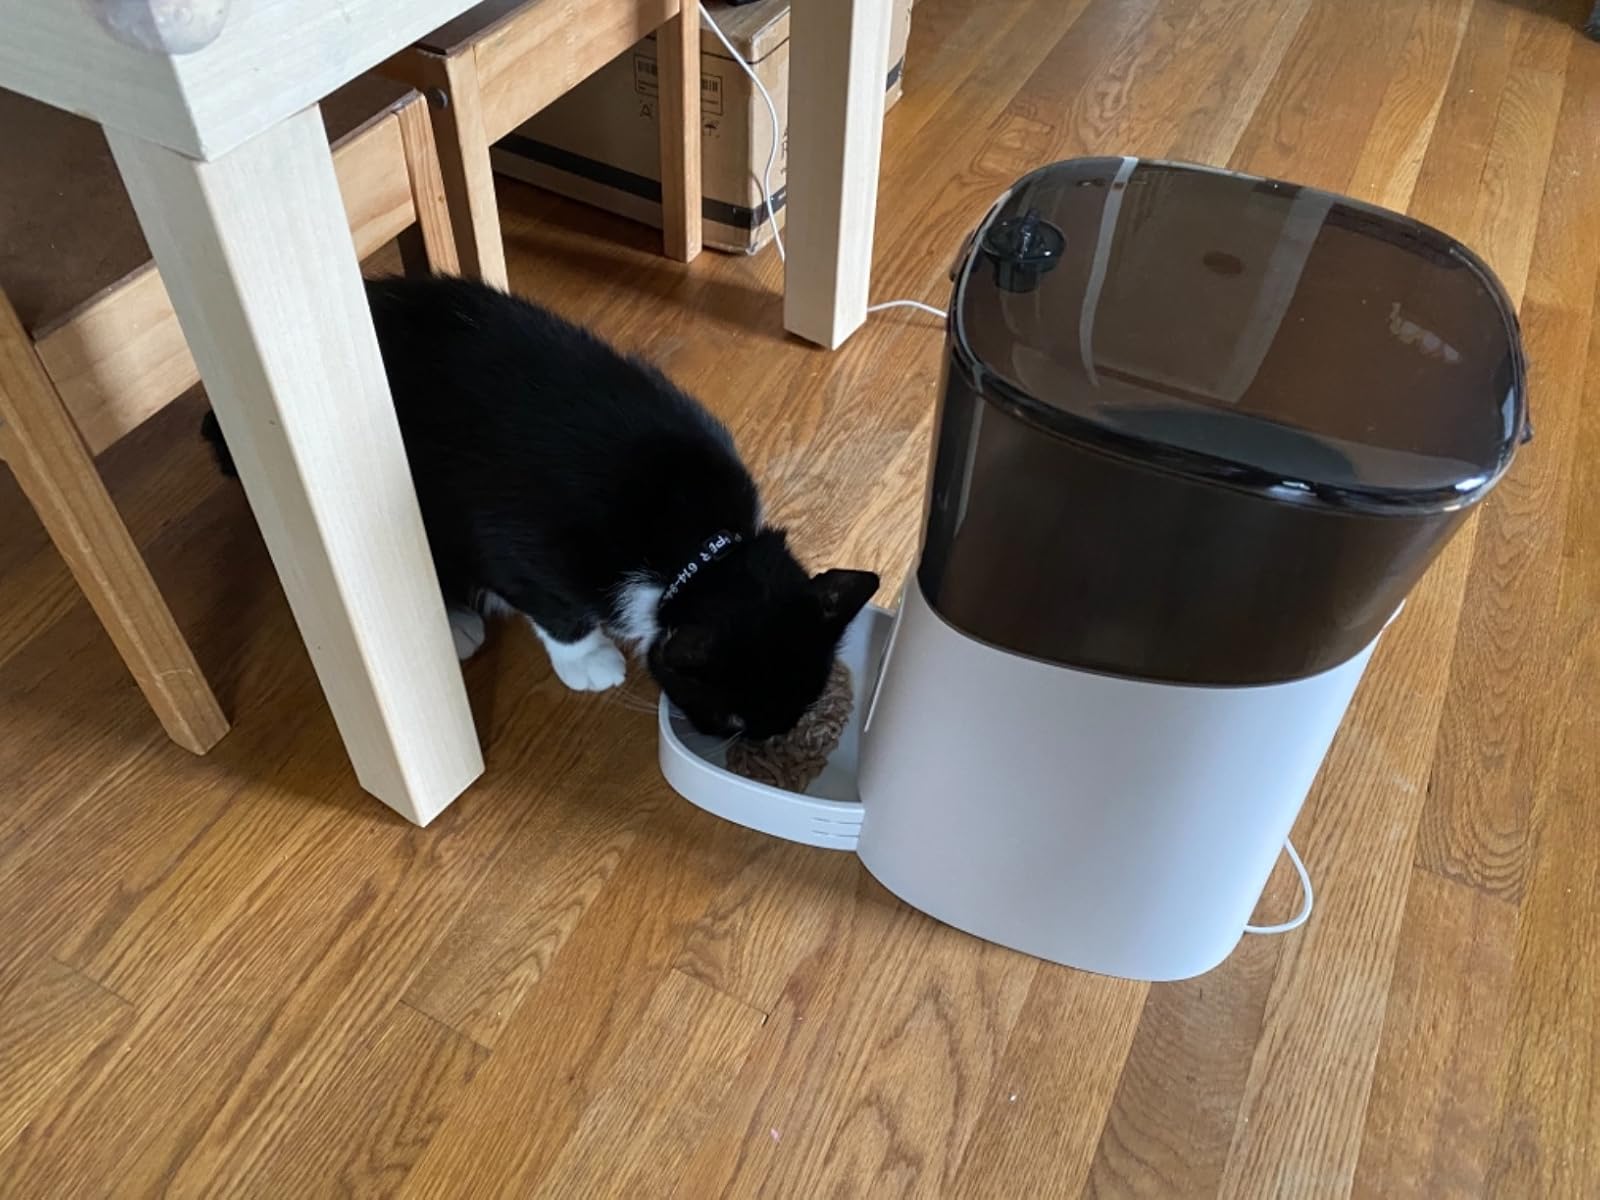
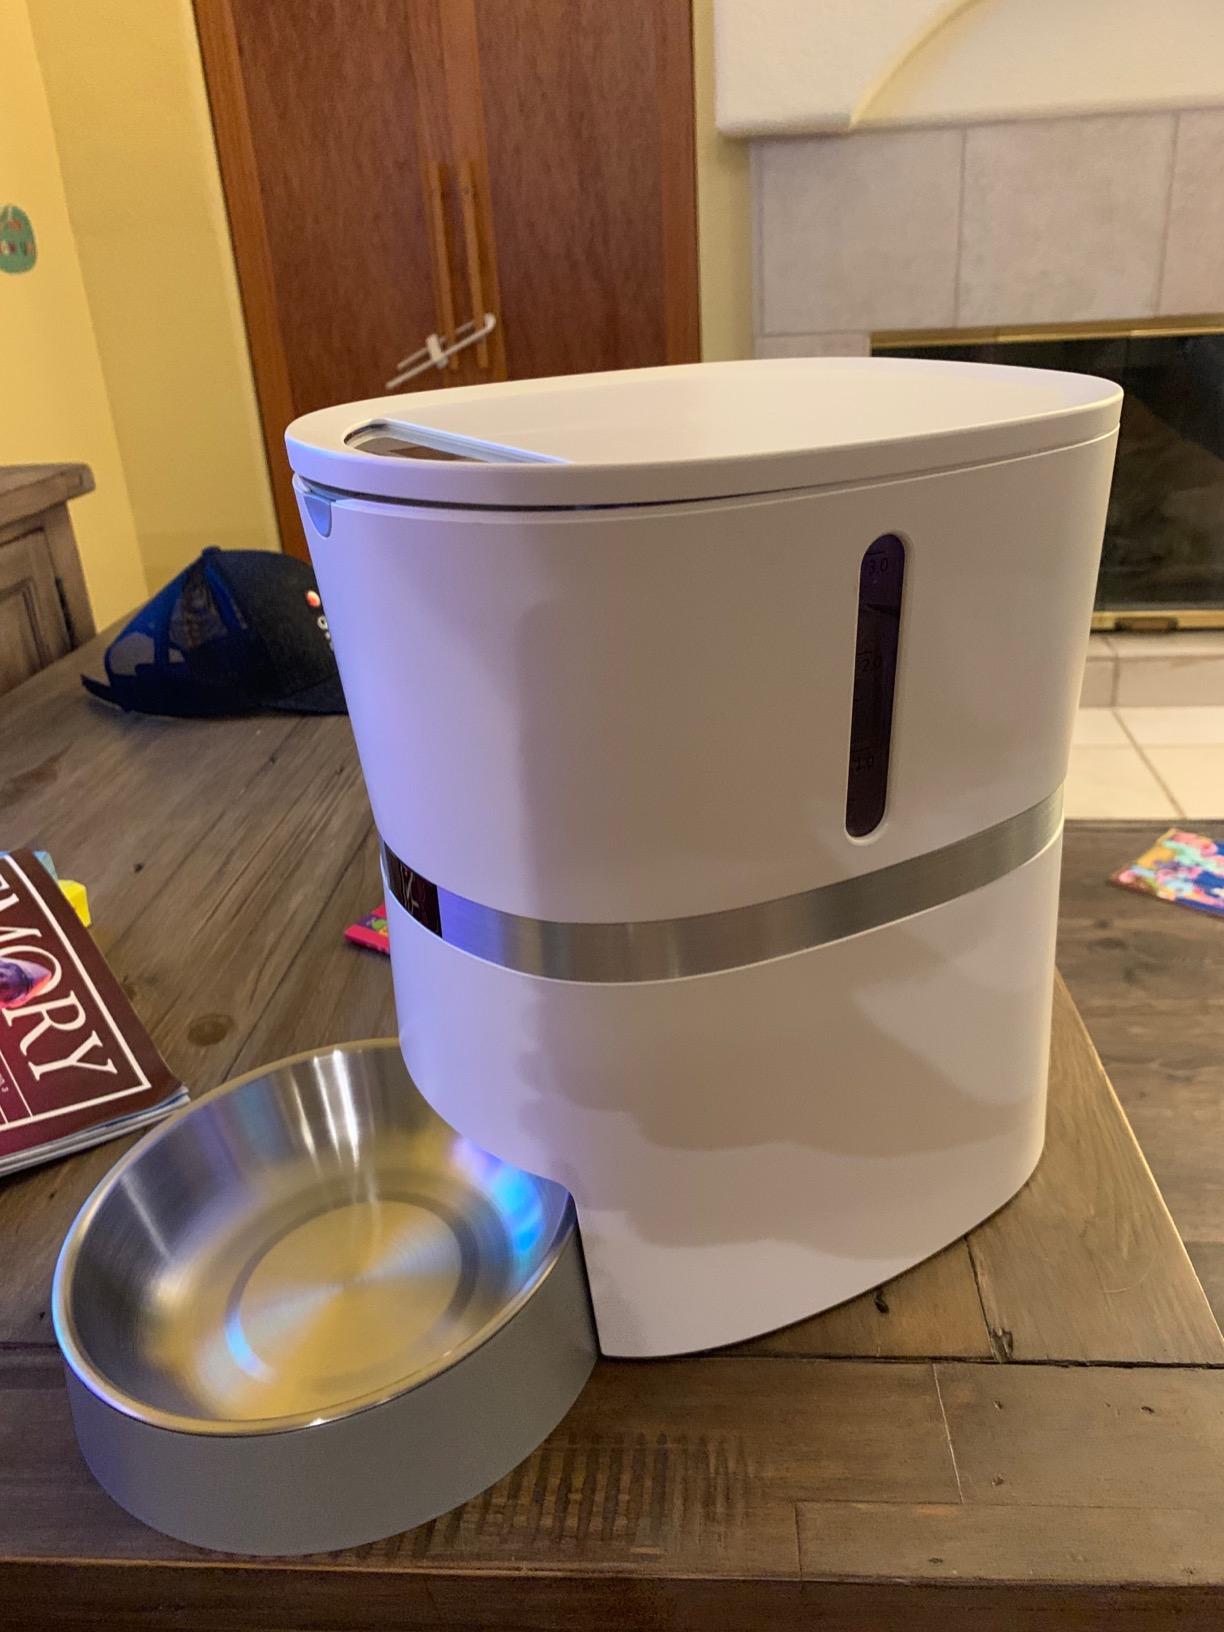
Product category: items_feeder
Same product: no